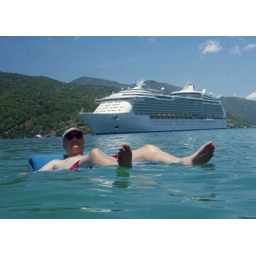
Scott floating in the turqois waters at the beach in Haiti. Our ship is in the background.